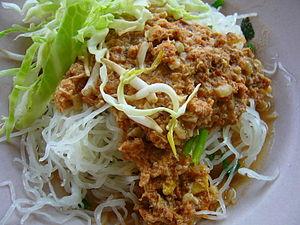
Le khanom jeen est un plat thaïlandais composé de nouilles de riz, servies avec une sauce de poisson au curry.